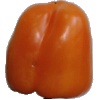
Label: Pepper Orange 1